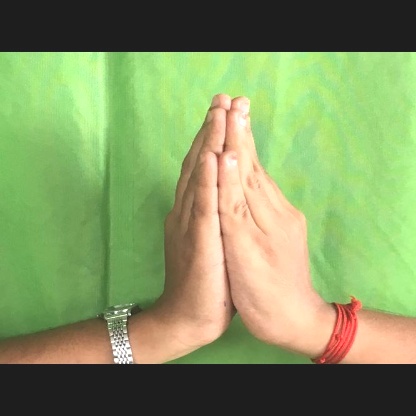
Mudra: Anjali